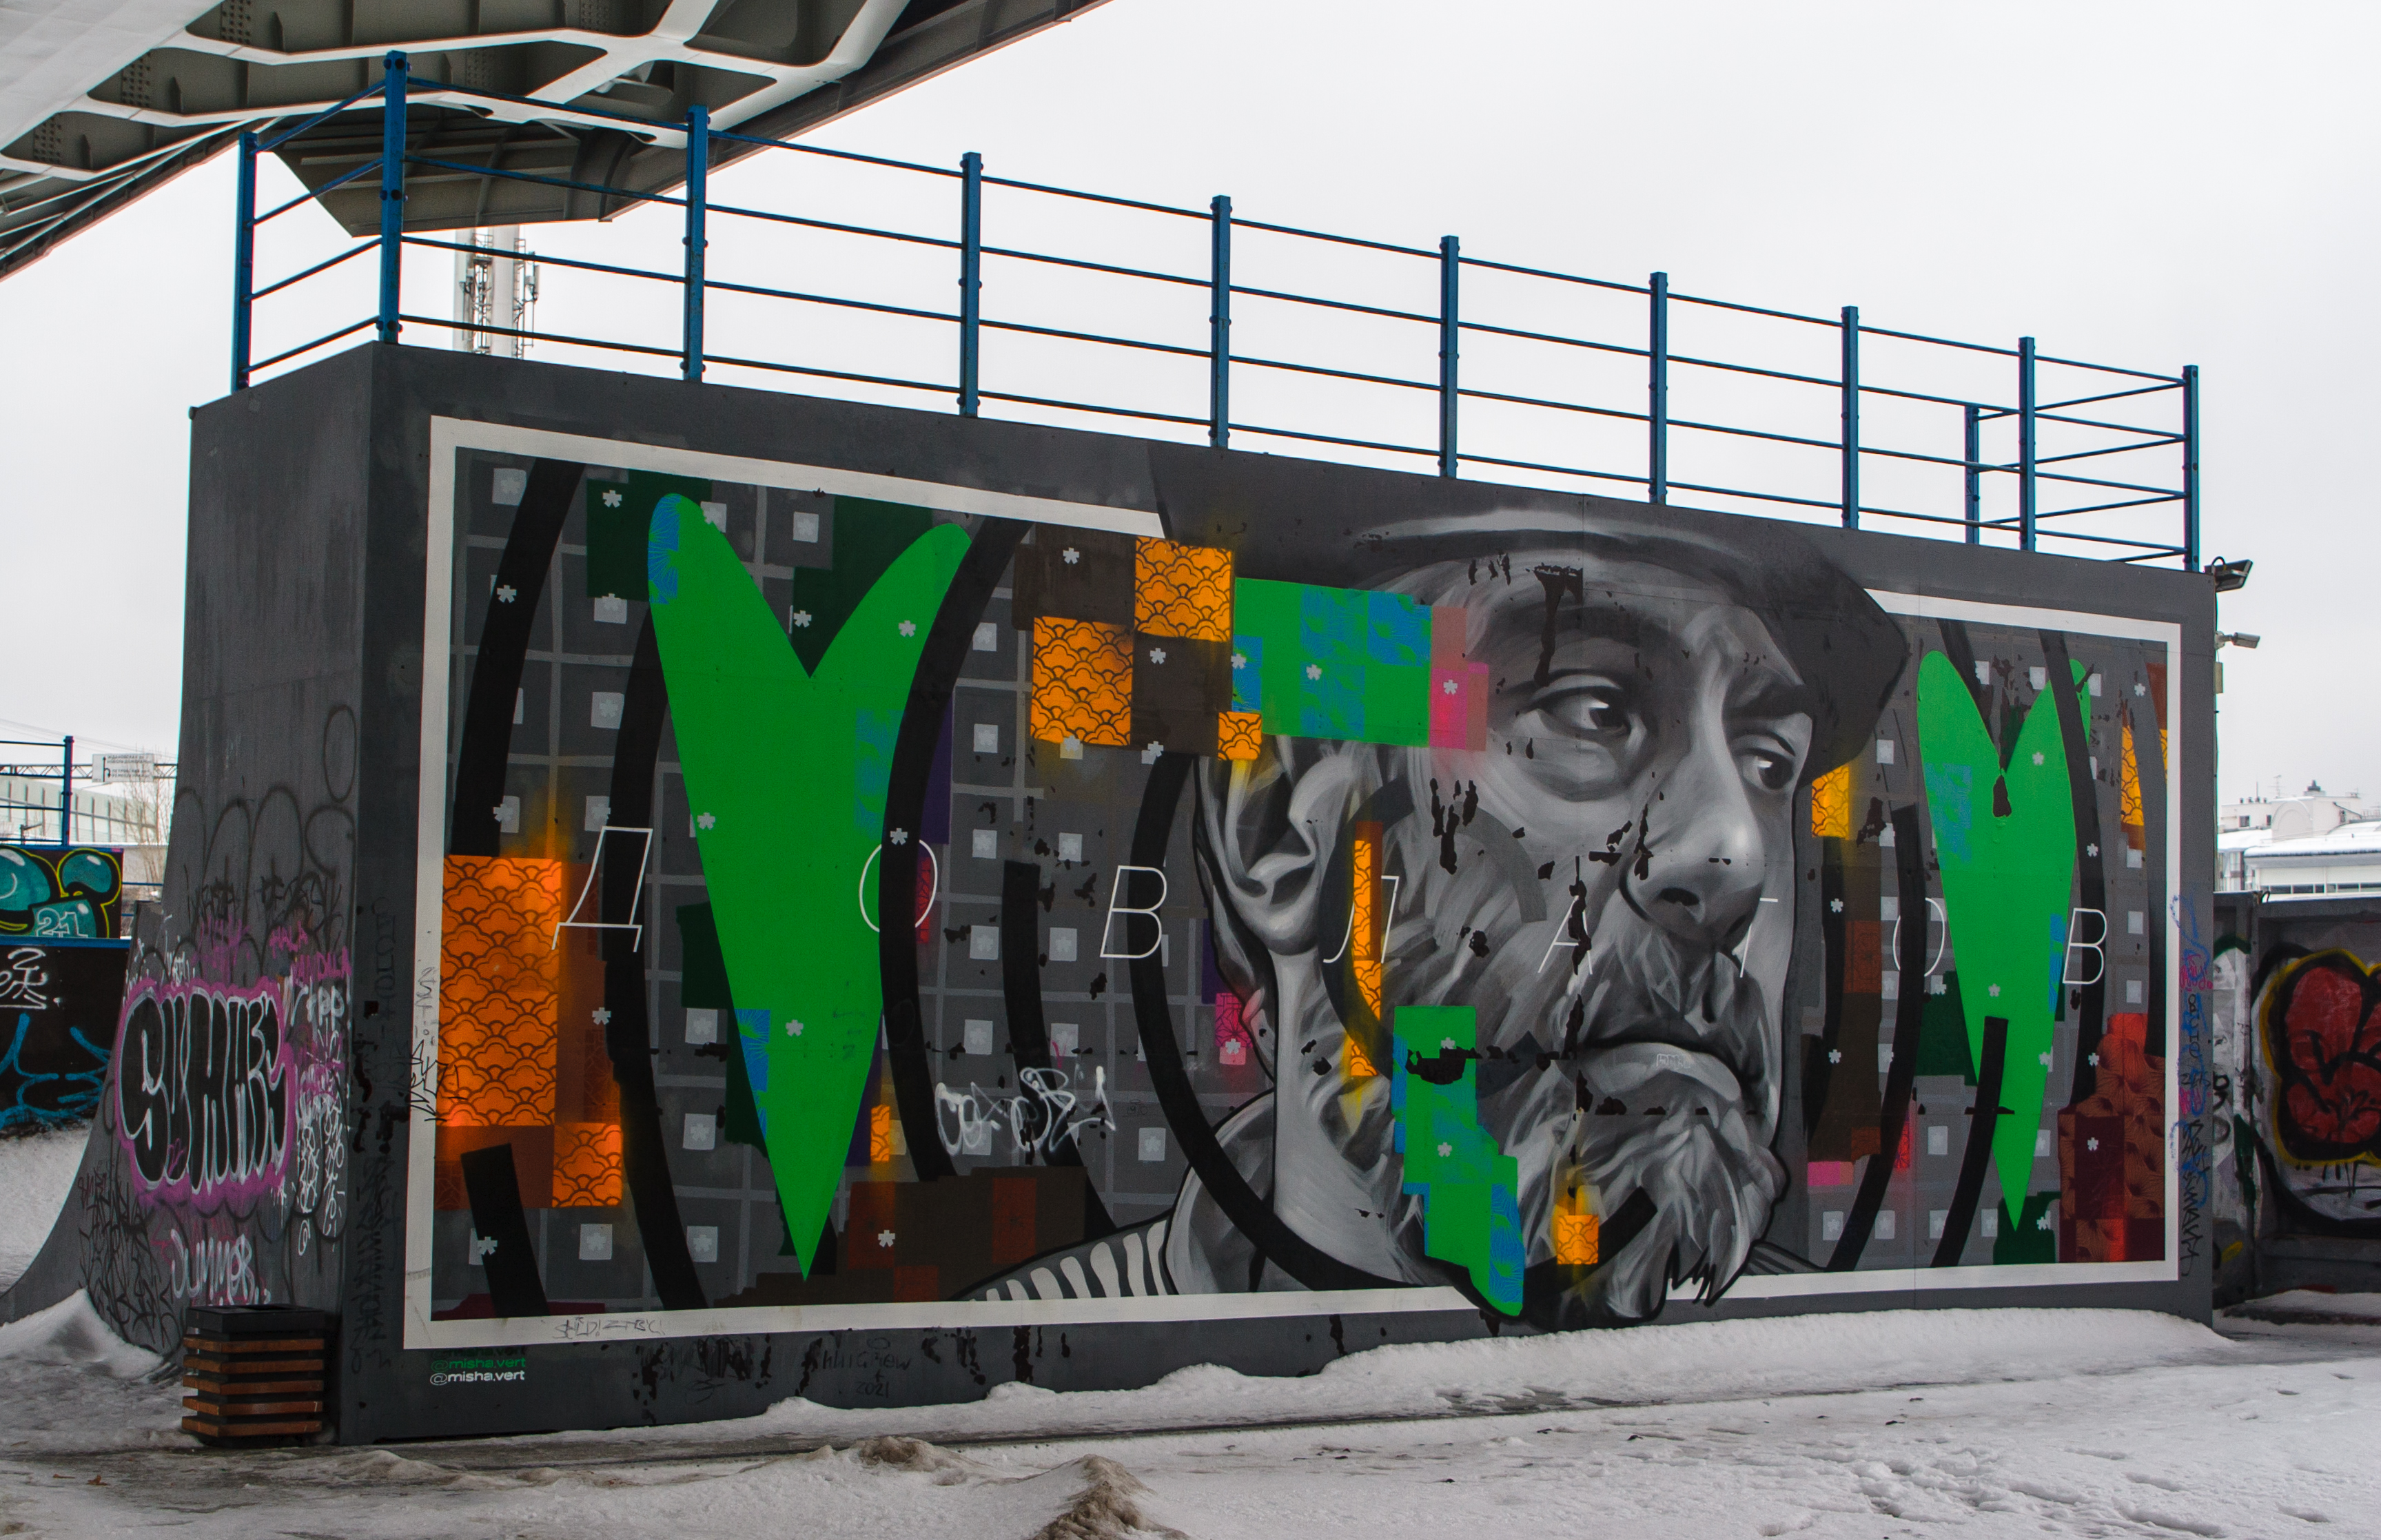
images, art, sky, graffiti, rolling, facade, mural, font, city, visual arts, street, graphics, tree, street art, advertising, road, painting, metal, drawing, illustration, transport, paint, artwork, display device, modern art